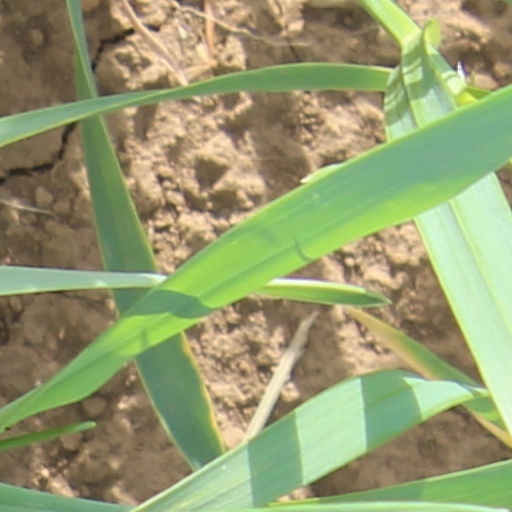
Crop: wheat